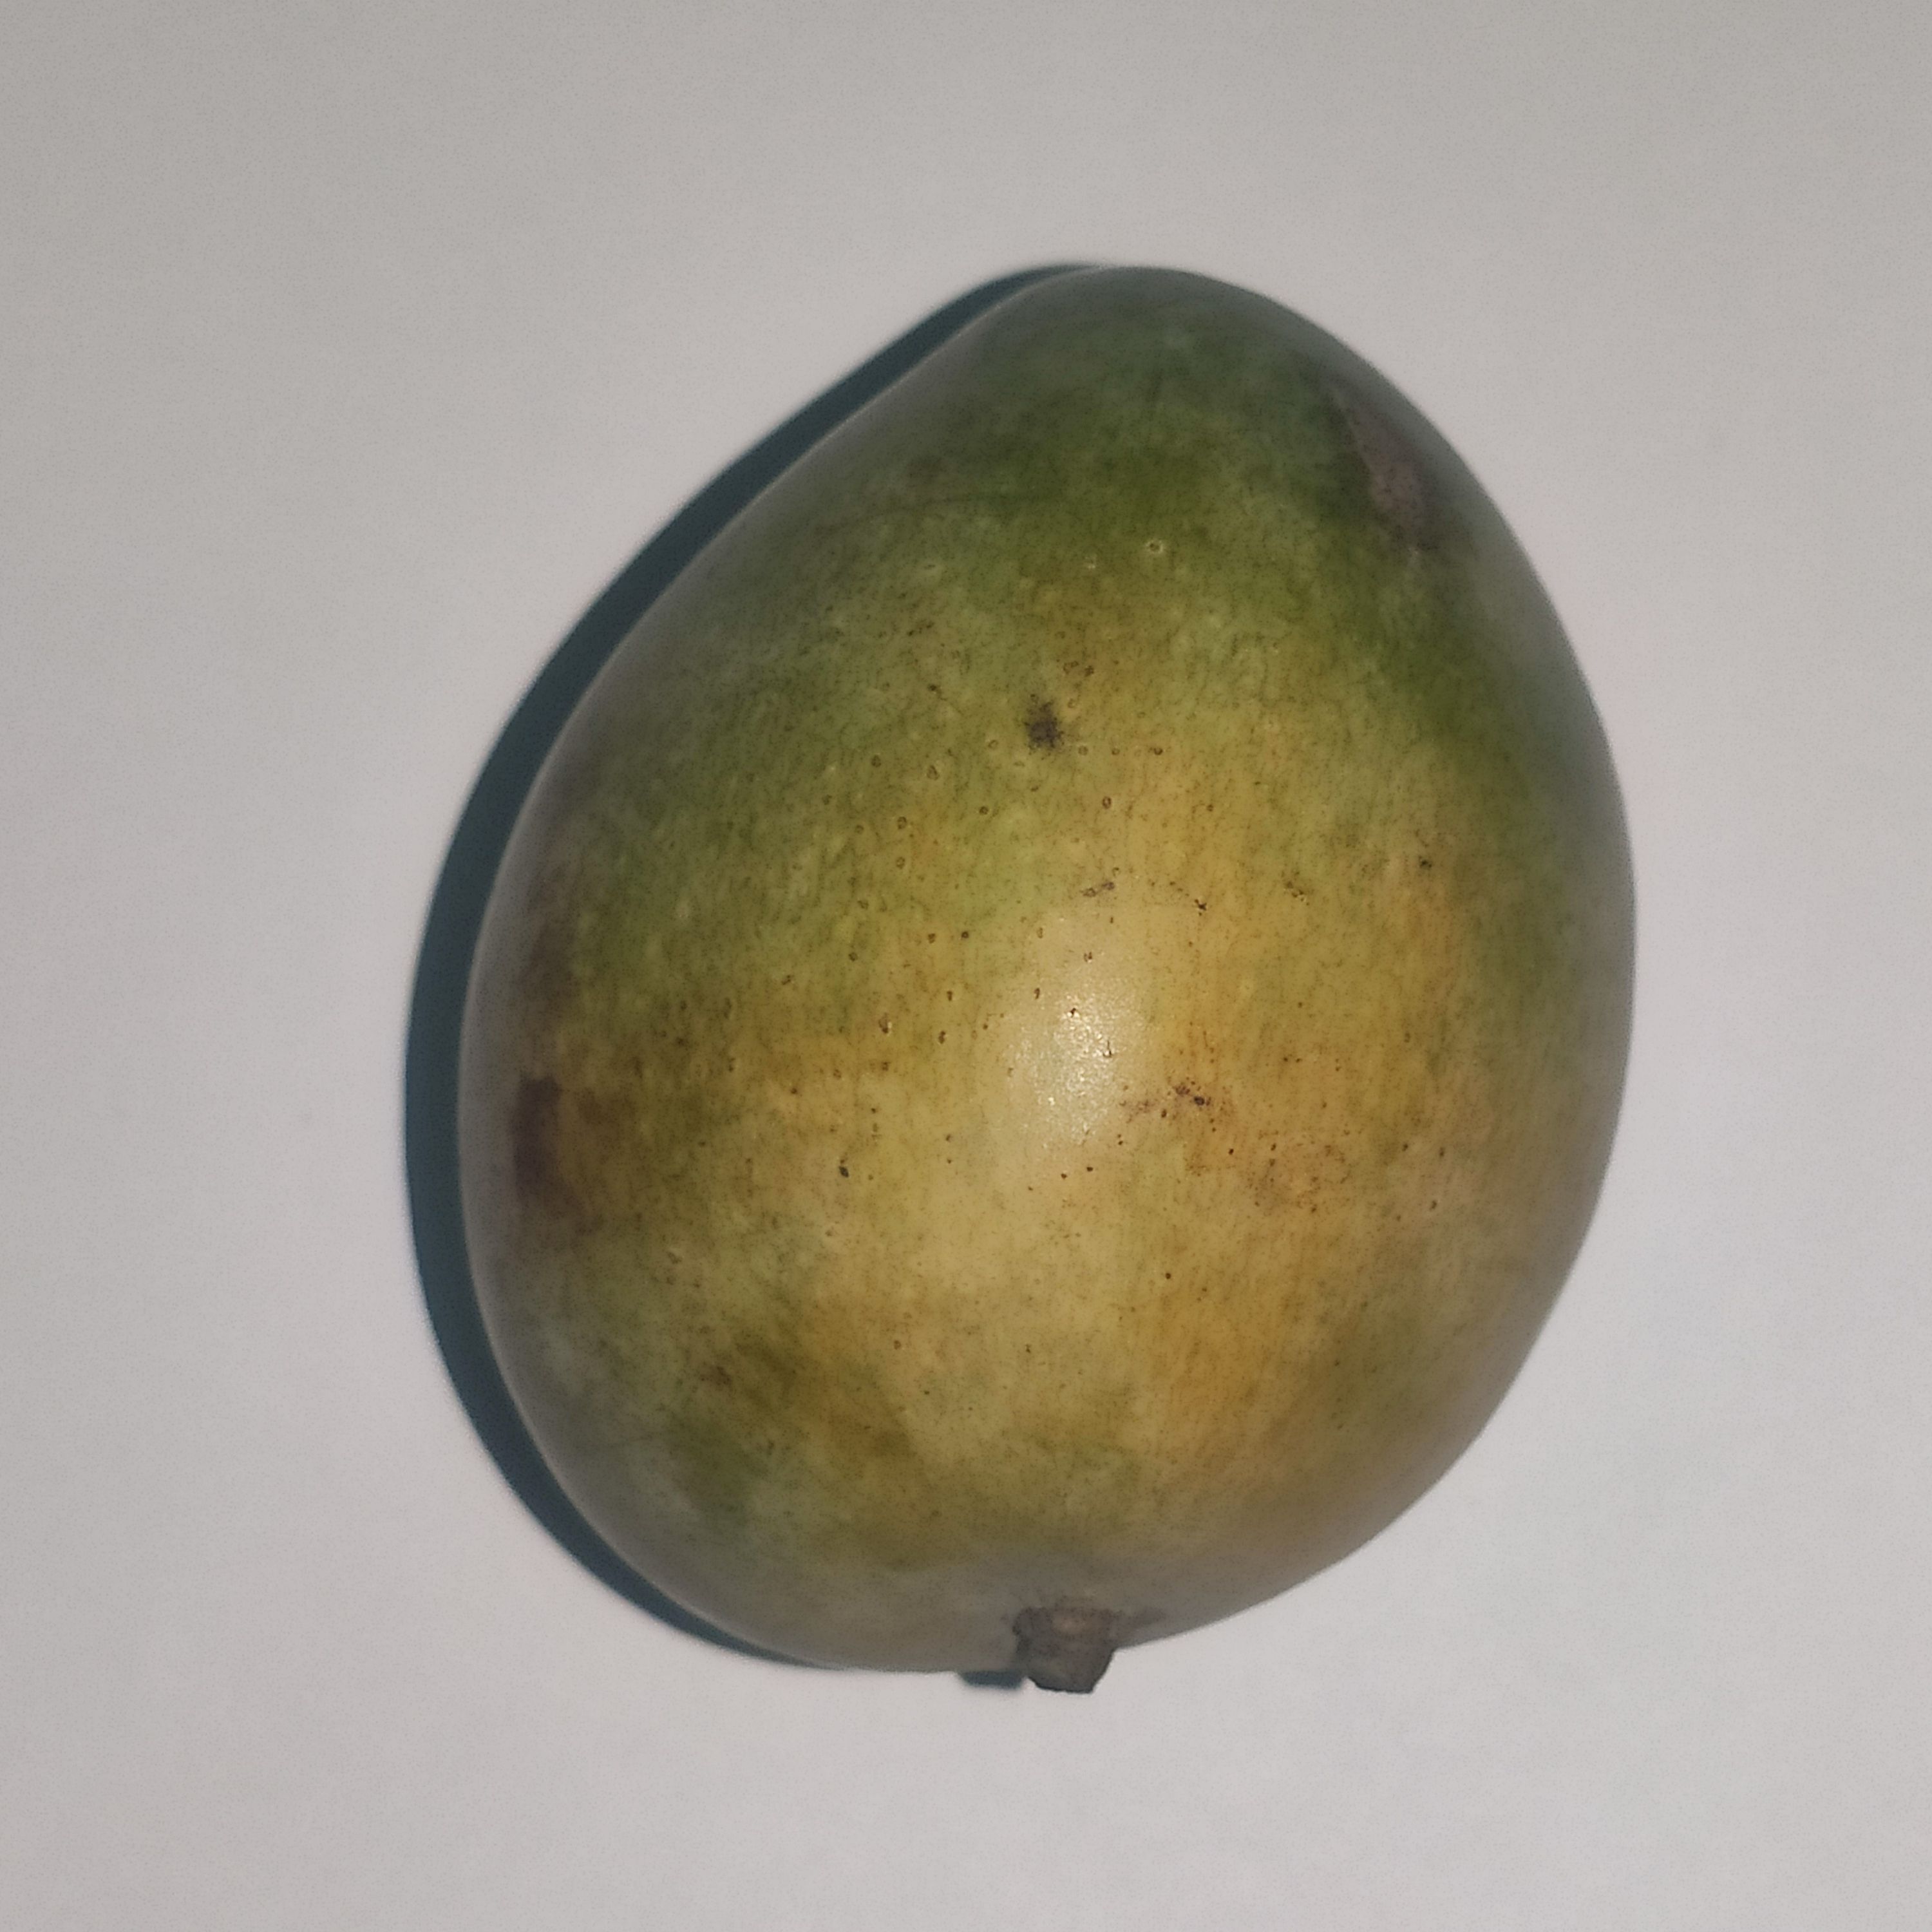
Fruit: mango
Grade: 1st-grade